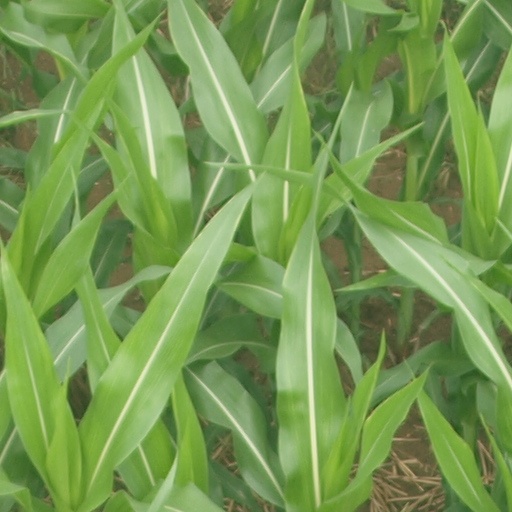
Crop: maize; corn